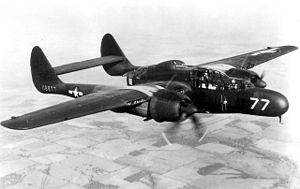
P-61 Black Widow
US Army Air Forces - P-61 Black Widow
P-61 Black Widow er et amerikansk jagerfly, bygget af Northrop.